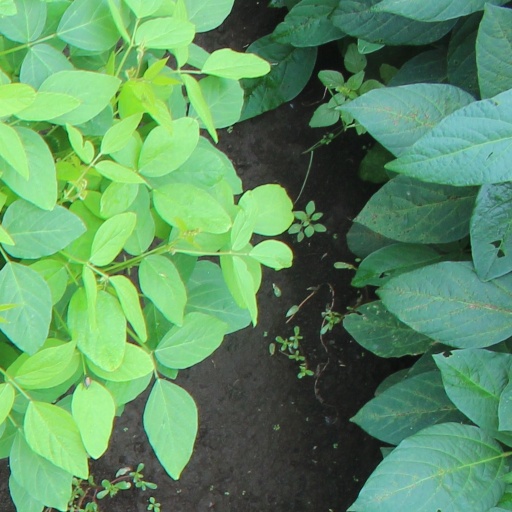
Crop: soybean